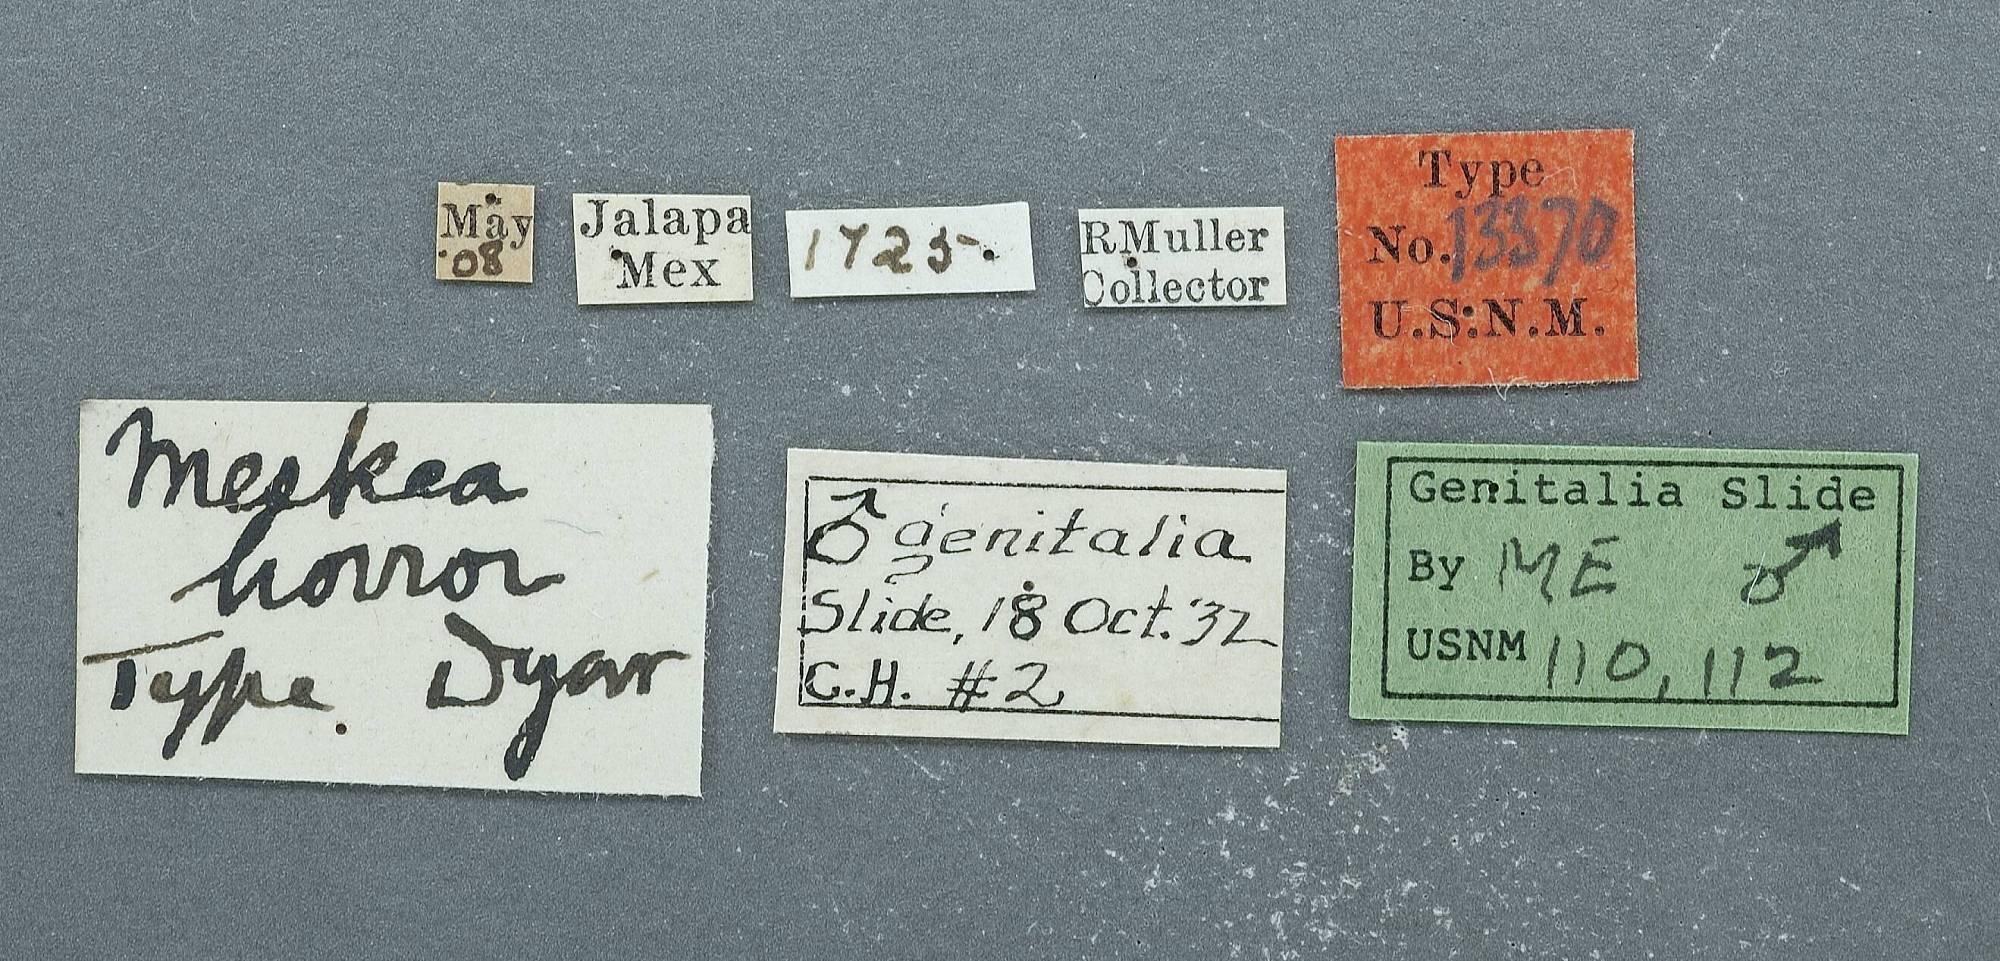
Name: Meskea horror
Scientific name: Meskea horror Dyar
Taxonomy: Animalia, Arthropoda, Insecta, Lepidoptera, Thyrididae
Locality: Cuernavaca; Mex., Unknown, Mexico
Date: Jun 1906